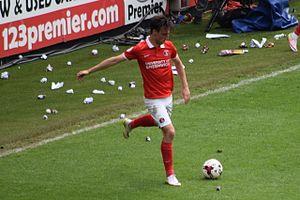
Morgan Fox est un footballeur anglais né le 21 septembre 1993 à Chelmsford. Il évolue au poste de défenseur avec le club de Stoke City.